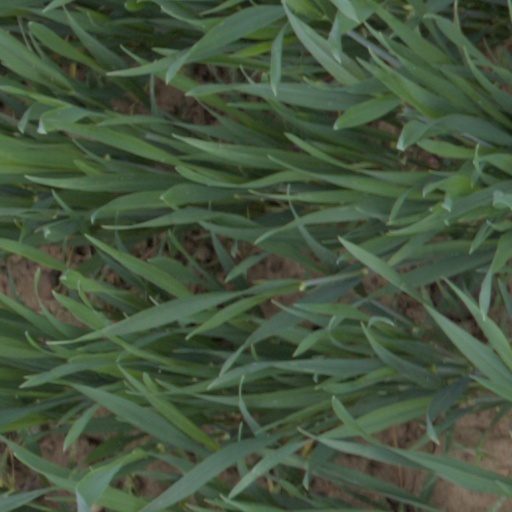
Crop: wheat